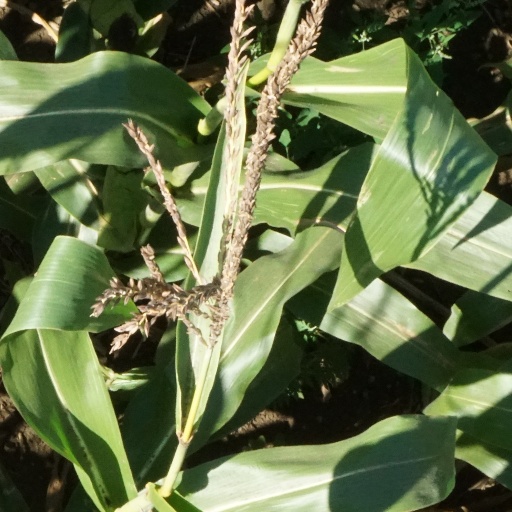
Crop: maize; corn